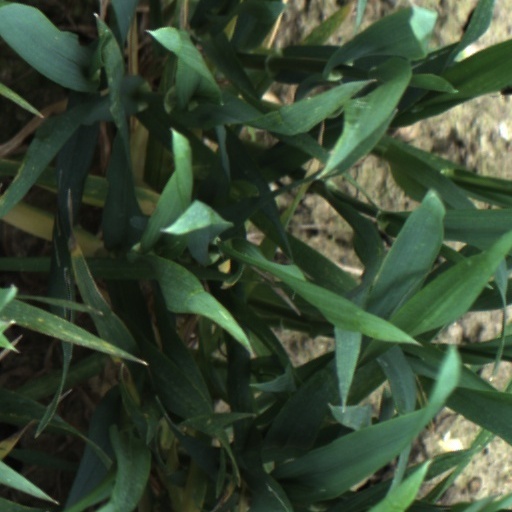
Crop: wheat